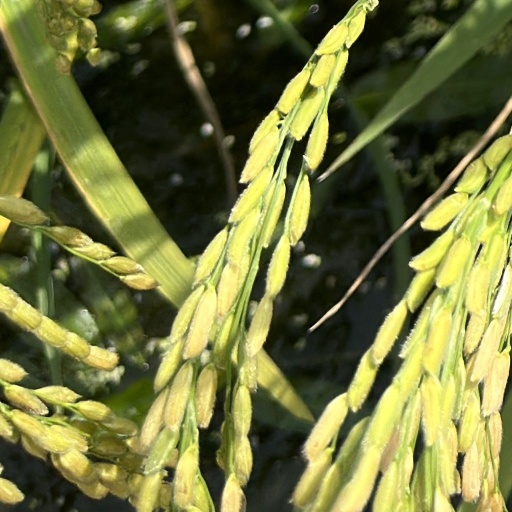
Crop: rice